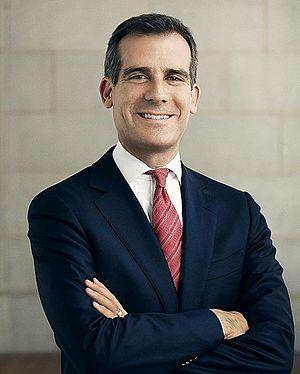
Cet article dresse une liste des maires de Los Angeles.
Eric Michael Garcetti, né le 4 février 1971 à Los Angeles, est un homme politique américain, membre du Parti démocrate et maire de Los Angeles depuis 2013. Il est le plus jeune maire de la ville depuis plus d'un siècle.